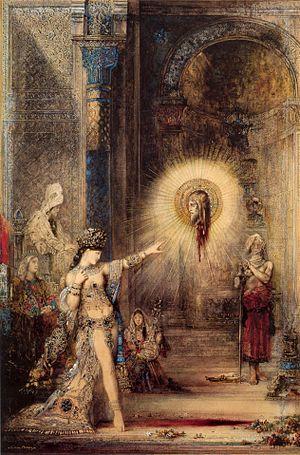
La Décollation de Jean Baptiste est la mort de Jean le Baptiste par décapitation. Selon les évangiles de Marc et de Matthieu, il fut exécuté sur ordre d'Hérode Antipas, à la demande d'Hérodiade et de sa fille Salomé.
La Tragédie de Salomé, opus 50, est un drame muet en deux actes et sept tableaux, sur une musique de Florent Schmitt composée en 1907, d’après un poème de Robert d’Humières. Sa durée est d’environ une heure.
Salomé est le nom d'une princesse juive du Iᵉʳ siècle mentionnée chez l'historiographe judéo-romain Flavius Josèphe. Fille d'Hérodiade et d'Hérode « fils d'Hérode », elle épouse en premières noces son oncle Philippe II, puis Aristobule de Chalcis, roi d'Arménie Mineure.